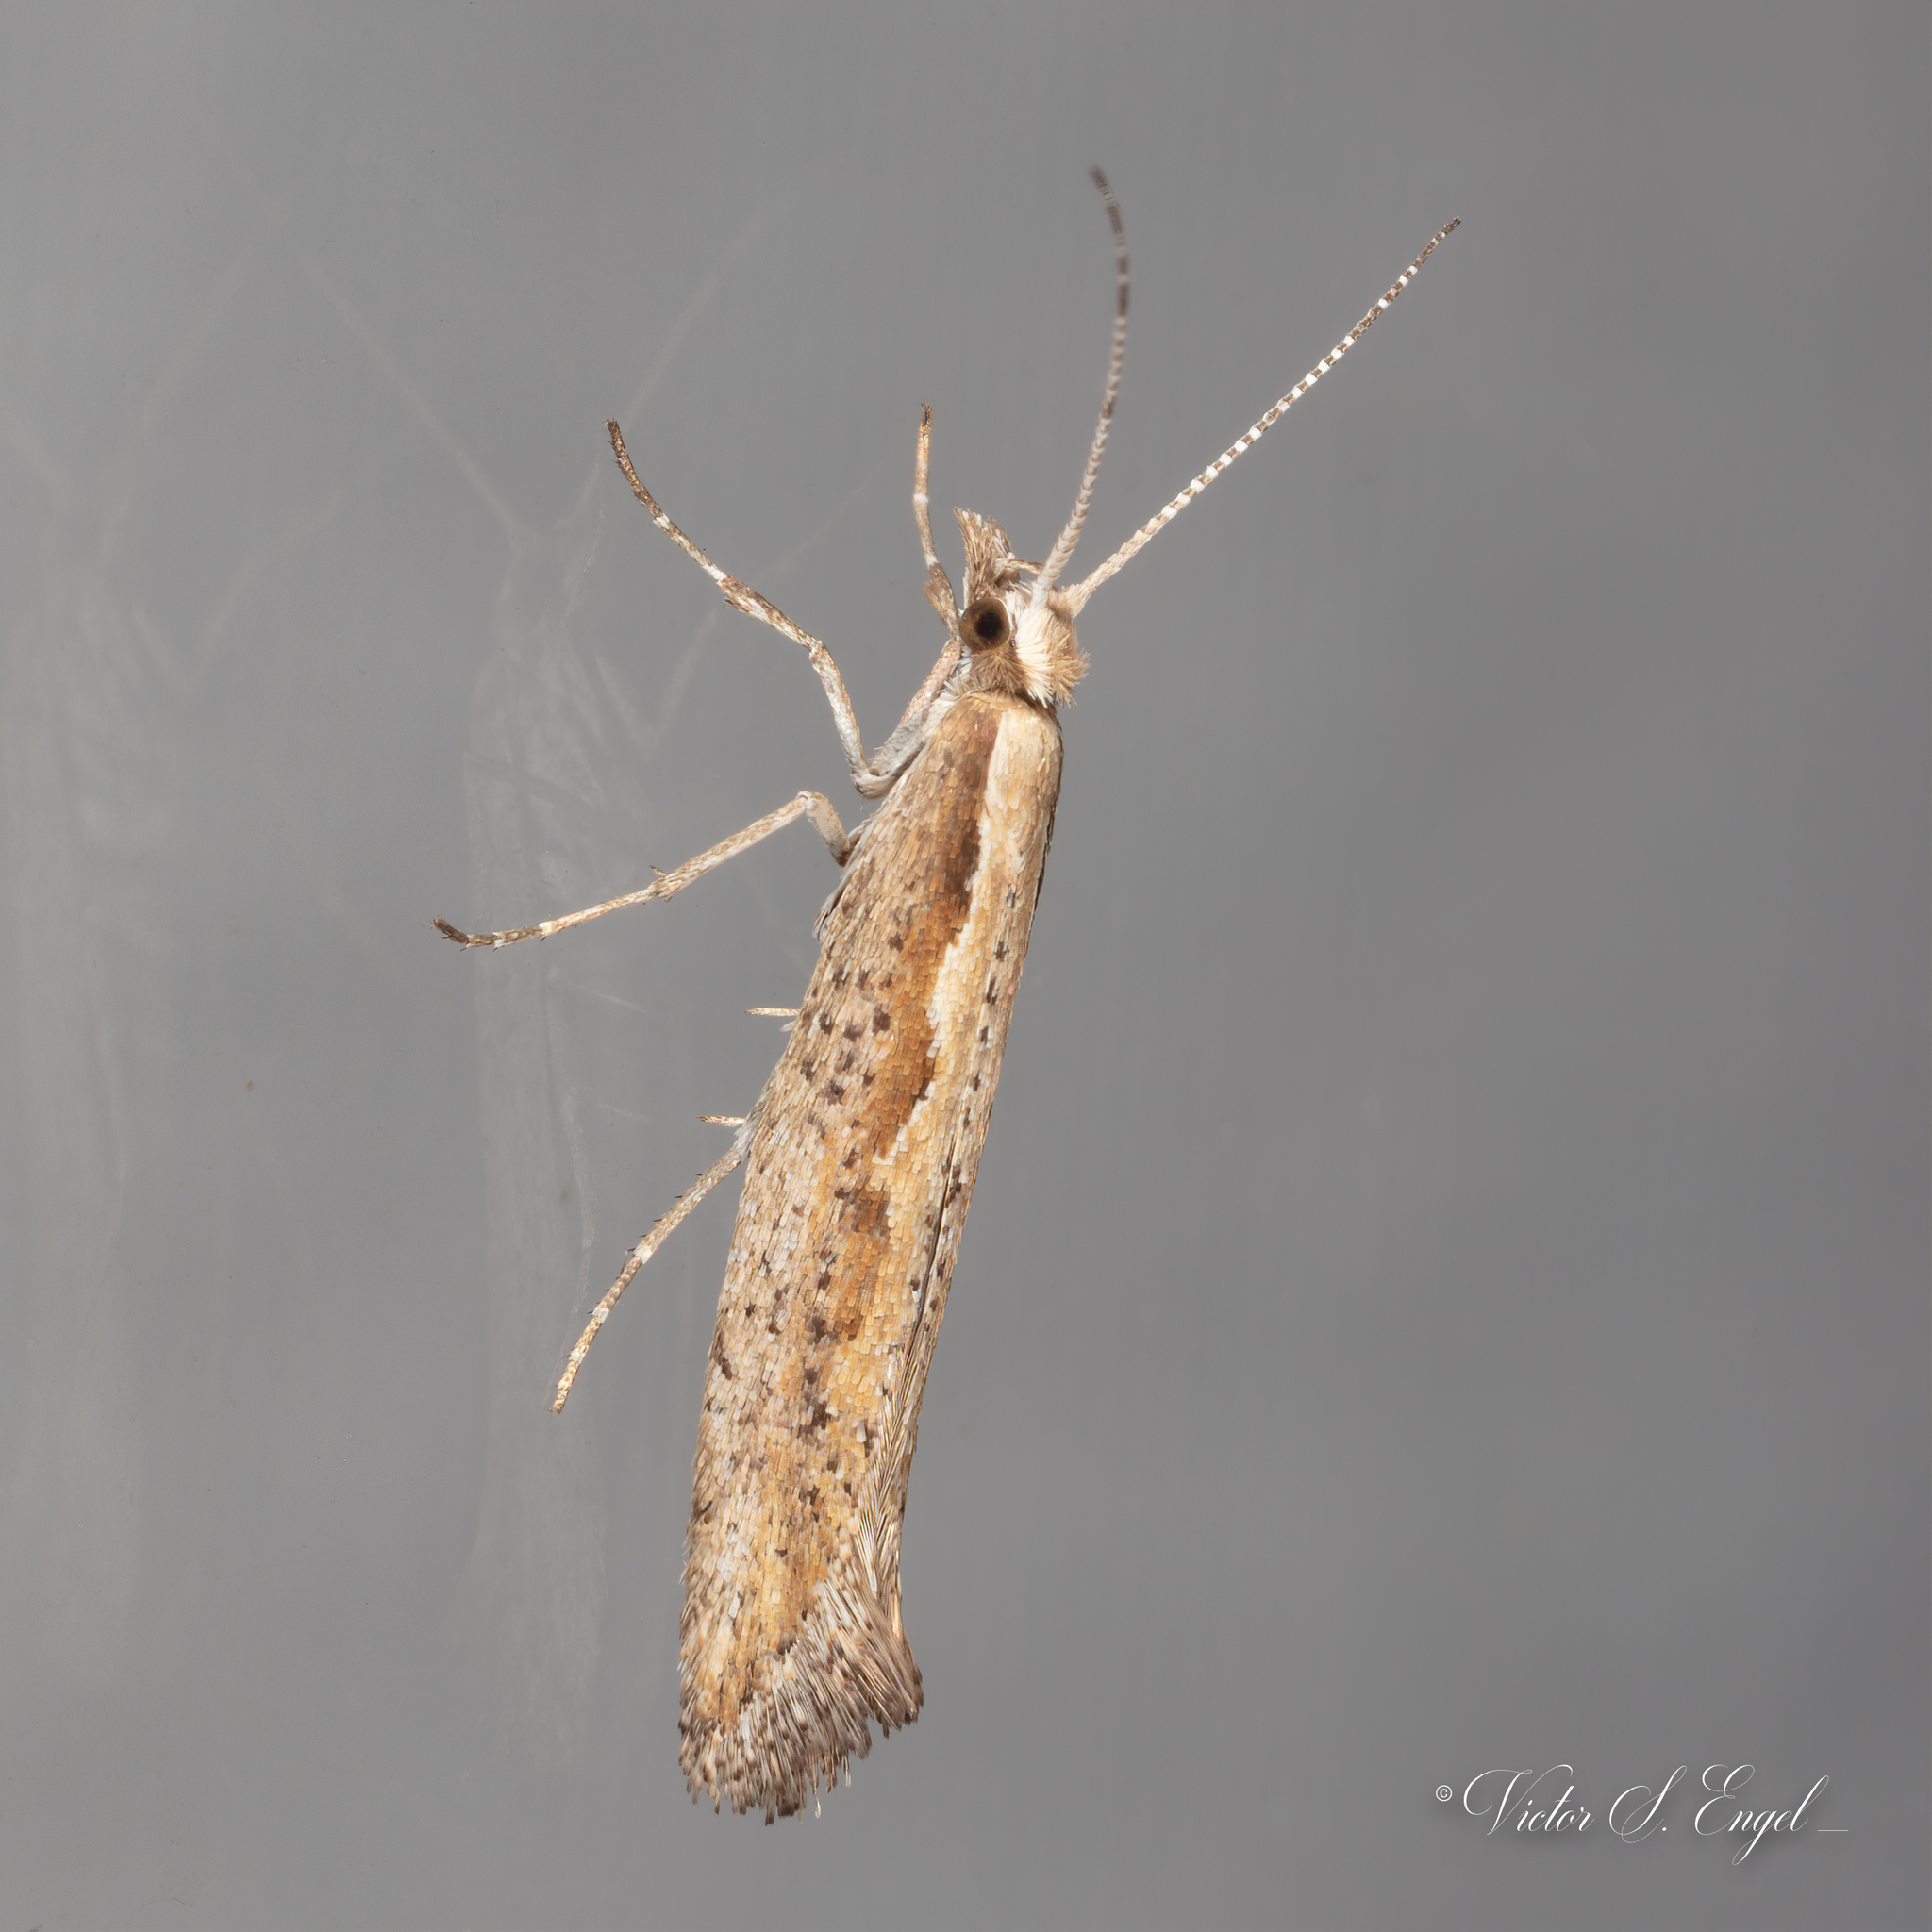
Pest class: diamondback_moth